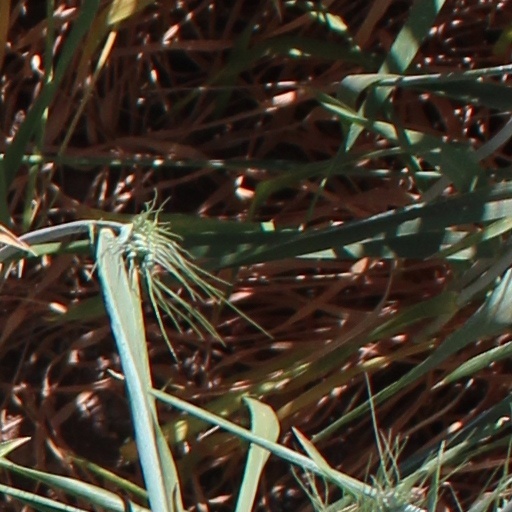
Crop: wheat